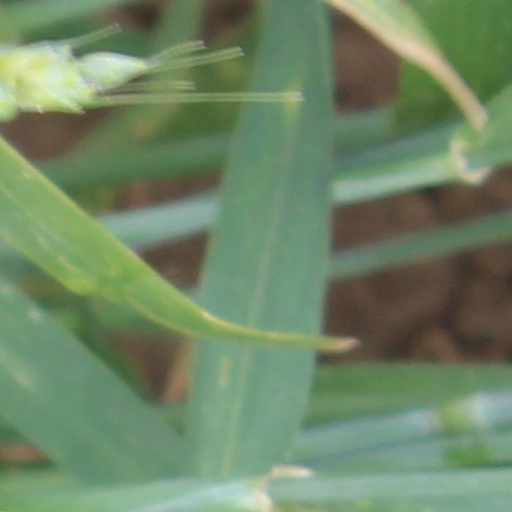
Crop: wheat